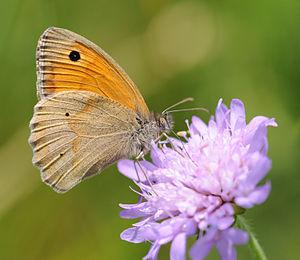
Le genre Maniola regroupe des lépidoptères de la famille des Nymphalidae, de la sous-famille des Satyrinae et de la tribu des Satyrini.